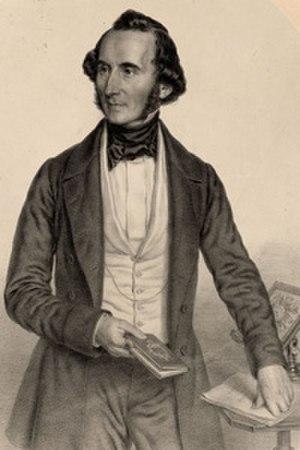
Philipp Eduard Devrient est un acteur, directeur de théâtre et chanteur d'opéra allemand.